Question: Please indicate a possible affordance area of cup that can be used for containing
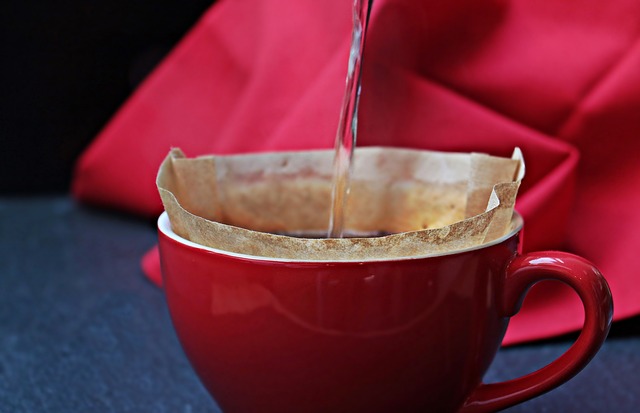
Answer: [155.5, 209, 598.5, 412]